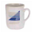
Label: cup